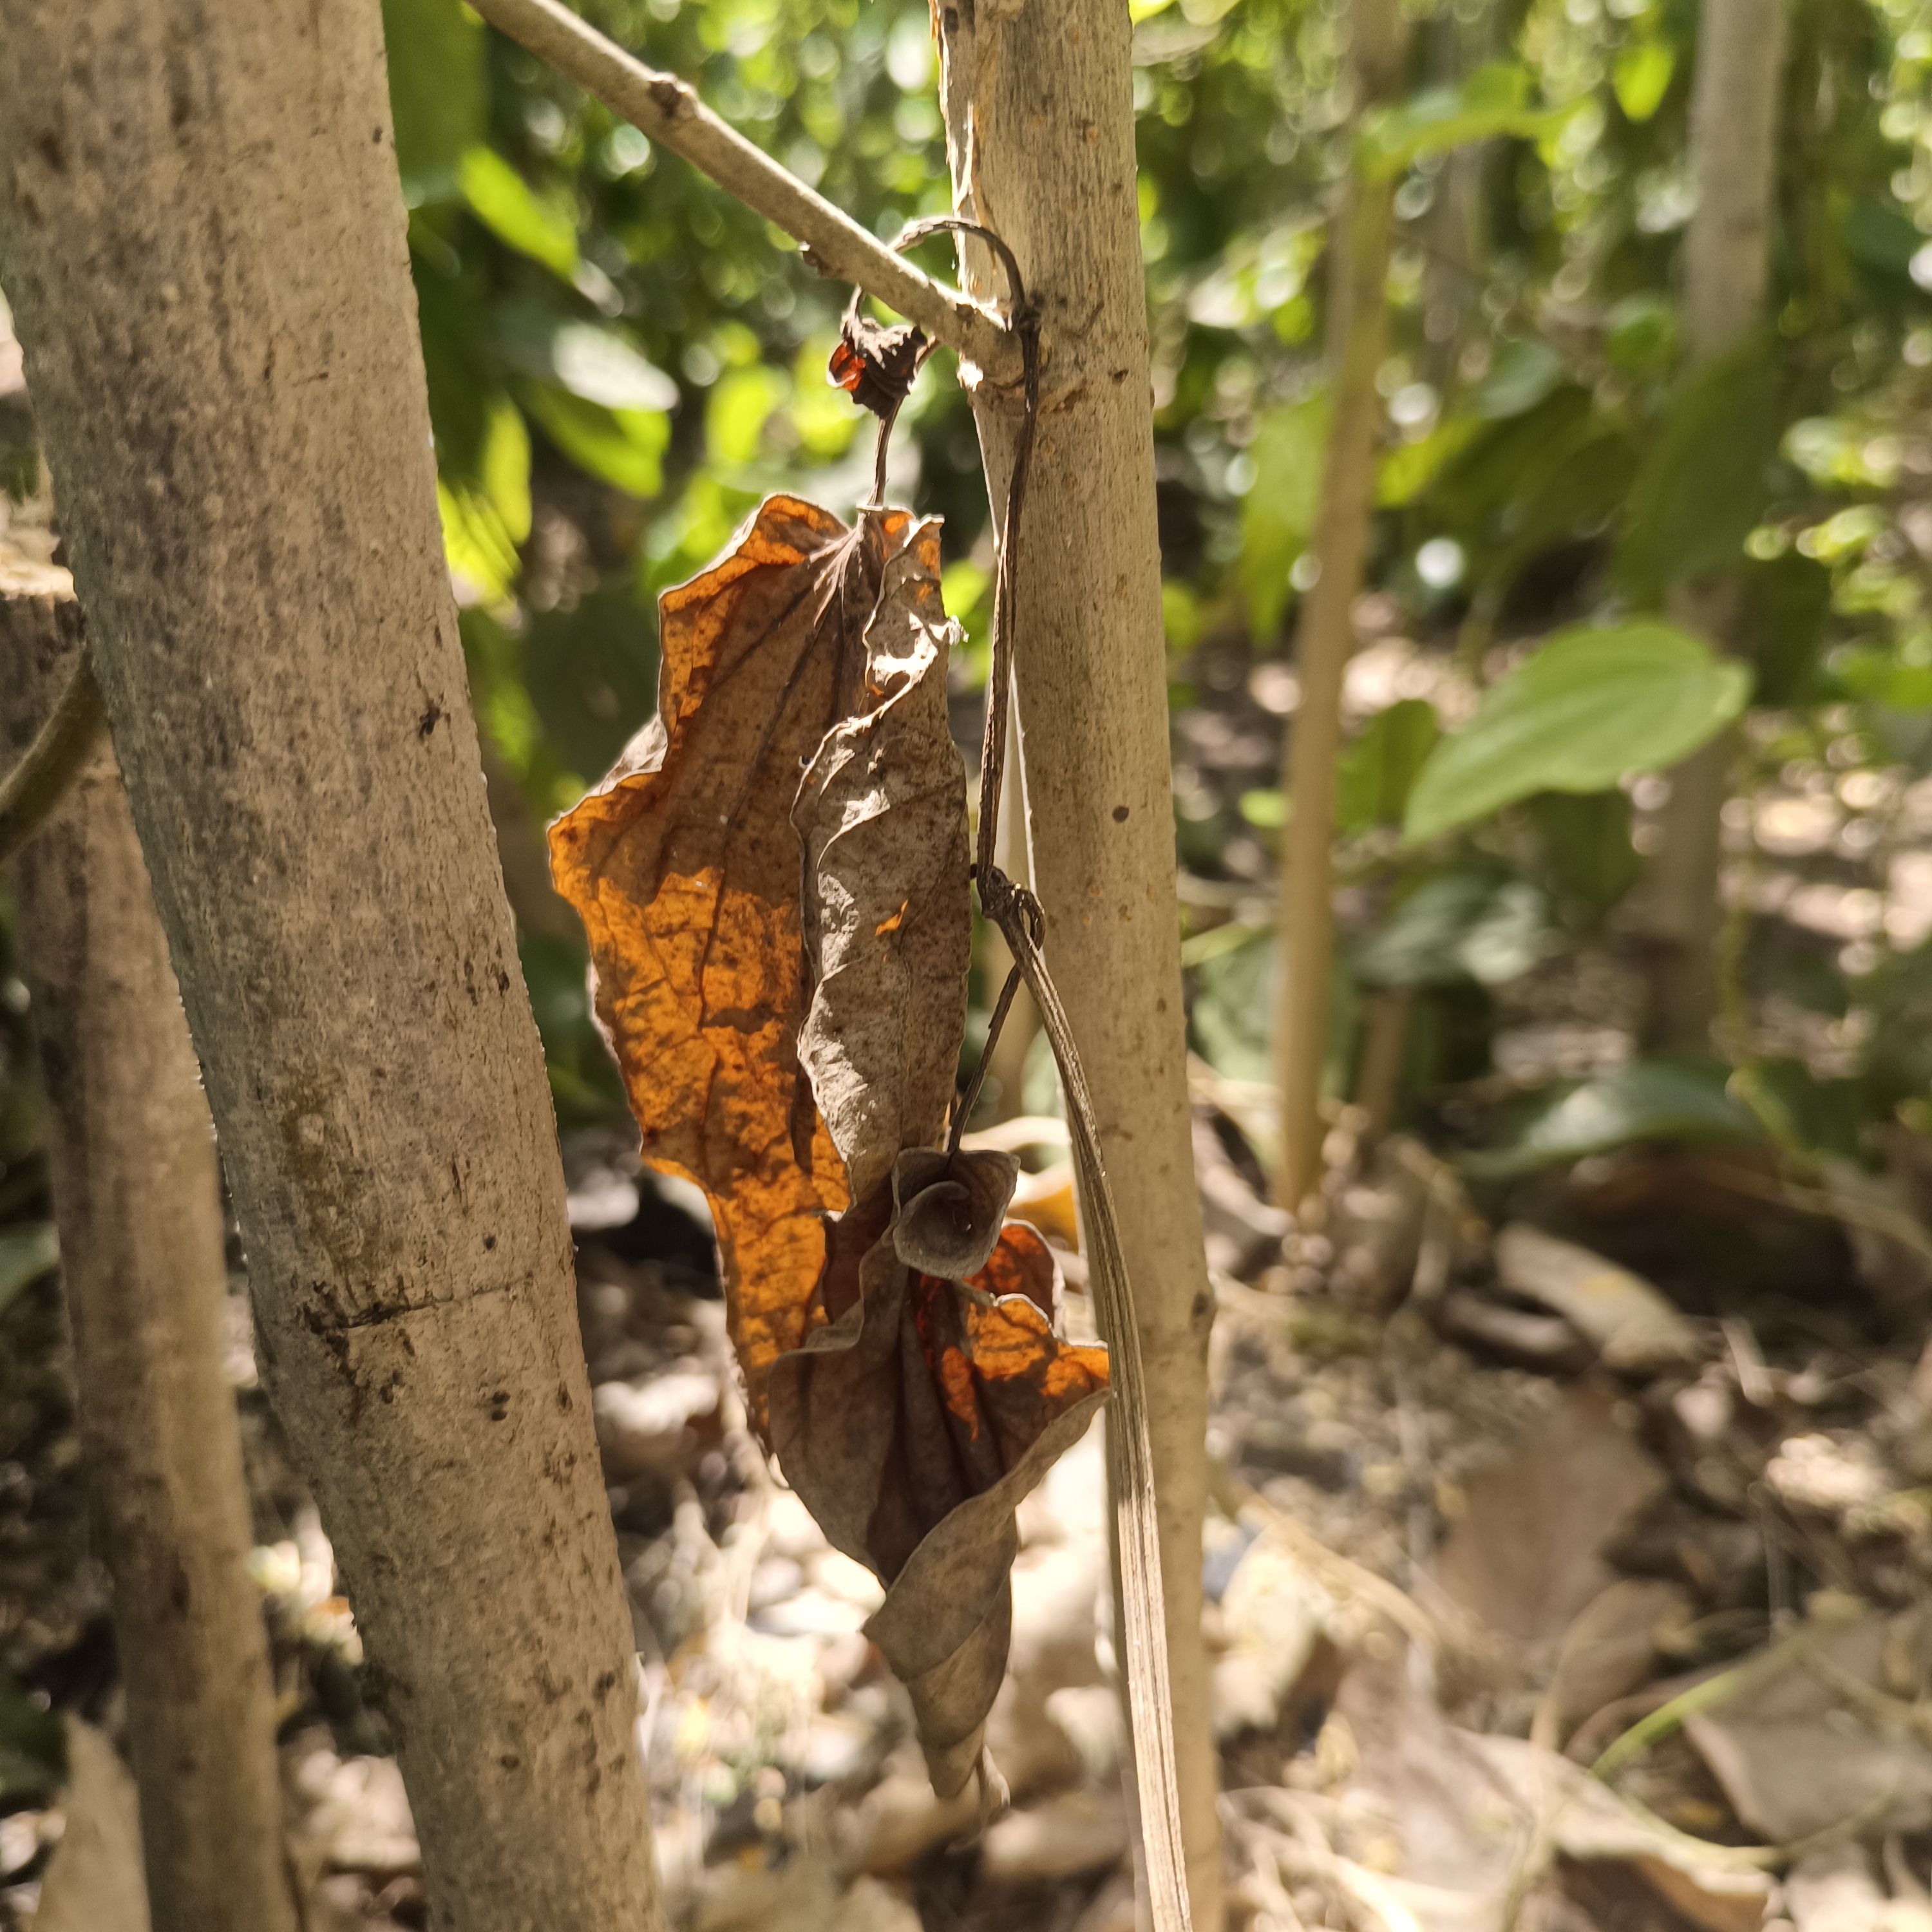
Label: Dried